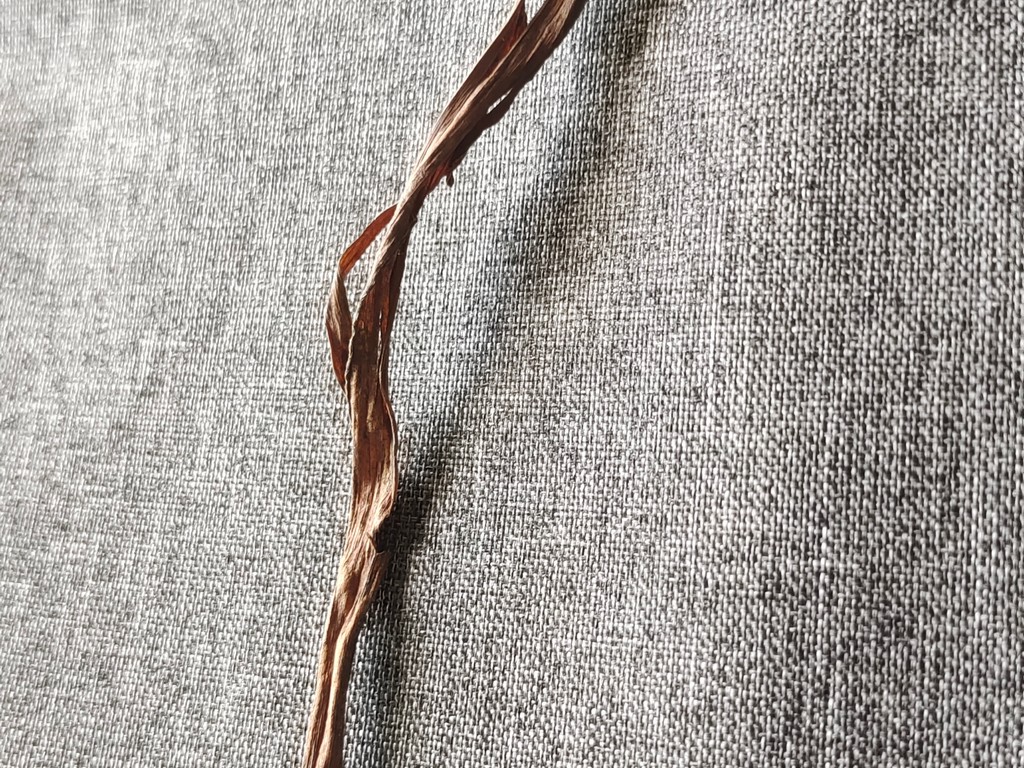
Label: Dried